Bothynoproctus

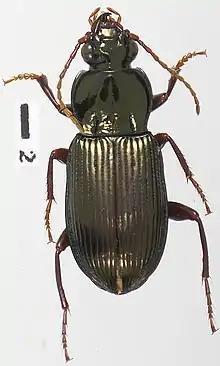
A closeup view of Bothynoproctus

Bothynoproctus mattoensis is a species of beetle in the family Carabidae. Described by Tschitscherine in 1900, it is the only species in the genus Bothynoproctus.